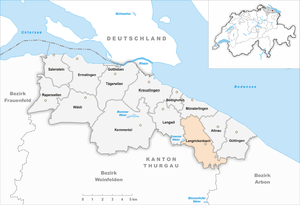
Langrickenbach est une commune suisse du canton de Thurgovie, située dans le district de Kreuzlingen.